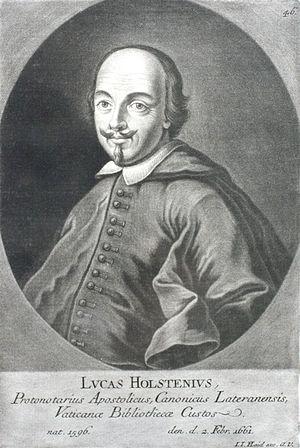
Lukas Holste, ou sous la forme latinisée Luc Holstenius, né en 1596 à Hambourg, mort le 2 février 1661 à Rome, est un humaniste allemand, bibliothécaire de la Bibliothèque vaticane, connu pour ses écrits sur l’histoire et la géographie.